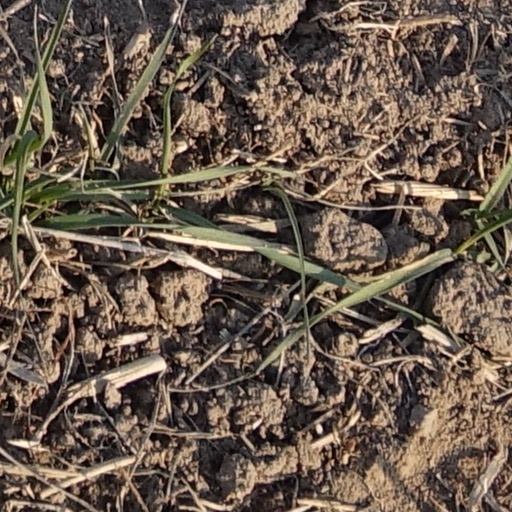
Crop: wheat